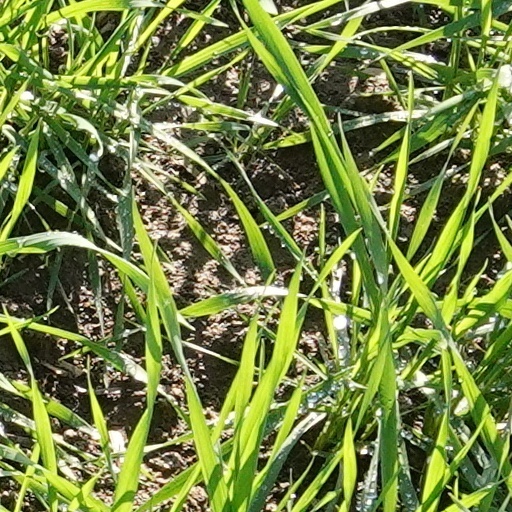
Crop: wheat